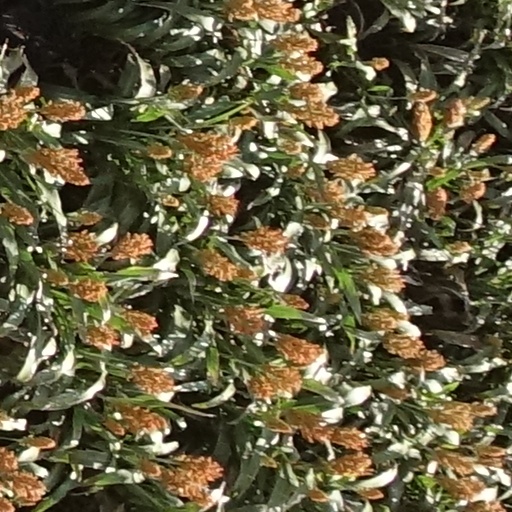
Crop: sorghum